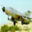
Label: airplane